Norwegian County Road 755

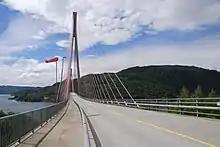
The Skarnsund Bridge

The road branches off from European route E6 at Røra in Inderøy. It passes through the villages of Straumen and Utøy in Inderøy. At Straumen, it passes over the historic Straumen Bridge, and has an intersection with County Road 761. At the Skarnsund strait that's part of the Trondheimsfjord, the road passes over the Skarnsund Bridge. From 1958 to 1991, this was served by the Vangshylla–Kjerringvik Ferry and then when the bridge was completed in 1991, the ferry route was discontinued. The bridge had a toll from 1991 until 2007. County Road 755 bypasses the village of Mosvik and intersects with a county road at Meltingen. In Indre Fosen, the road passes through the villages of Leksvik and Vanvikan, before terminating at County Road 715 west of Vanvikan.